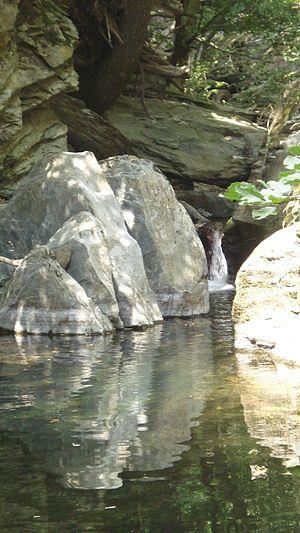
ruisseau affluent du gardon de Saint-Germain-de-Calberte
Saint-Germain-de-Calberte est une commune française, située dans le département de la Lozère en région Occitanie.
Saint-Martin-de-Lansuscle est une commune française, située dans le département de la Lozère en région Occitanie. Ses habitants sont appelés les Lansusclais.